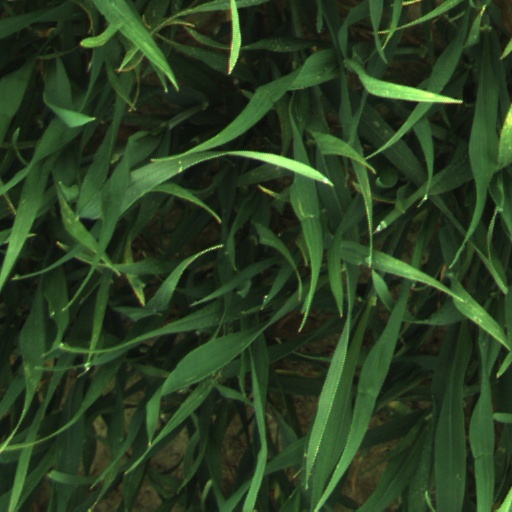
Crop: wheat